Monument to General Espartero (Madrid)

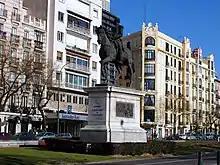

Espartero, or the monument to General Espartero (Spanish: "Monumento al General Espartero"), is an instance of public art in Madrid, Spain. A work by , it is dedicated to General Baldomero Espartero, "the Peacemaker".